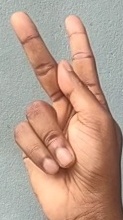
ASL sign: K